Claudio Baglioni

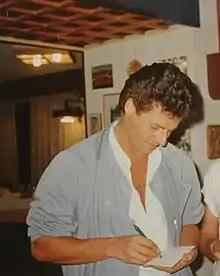
Baglioni in 1985

In 1985, comes the incredible success of the album "La vita è adesso", the best-selling album of all time in Italy with almost 4 million copies sold, immediately after the release of the album begins the 1985 stadium tour began which totaled over 1.5 million spectators with the final concert in Rome which was the first concert in the history of Italian music to be broadcast live on TV.